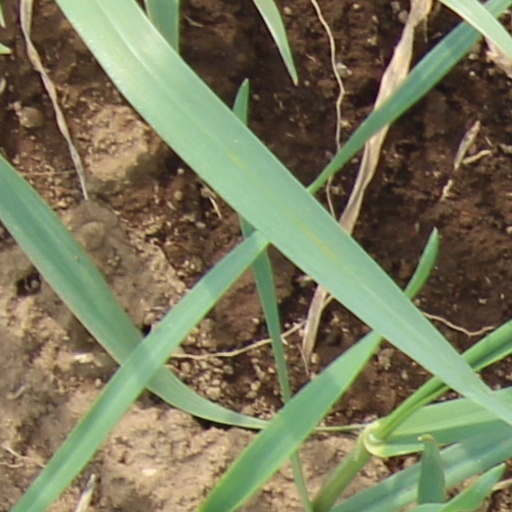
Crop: wheat